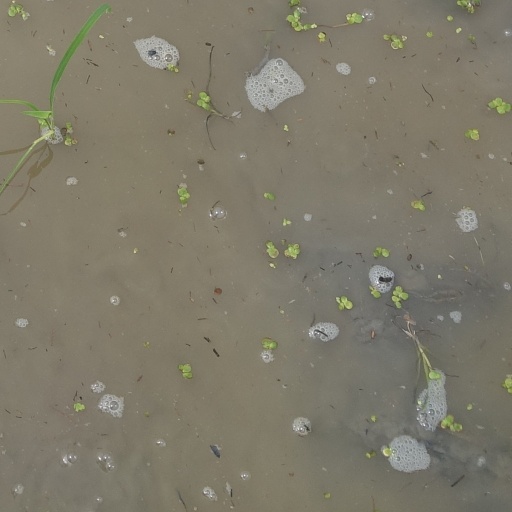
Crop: rice